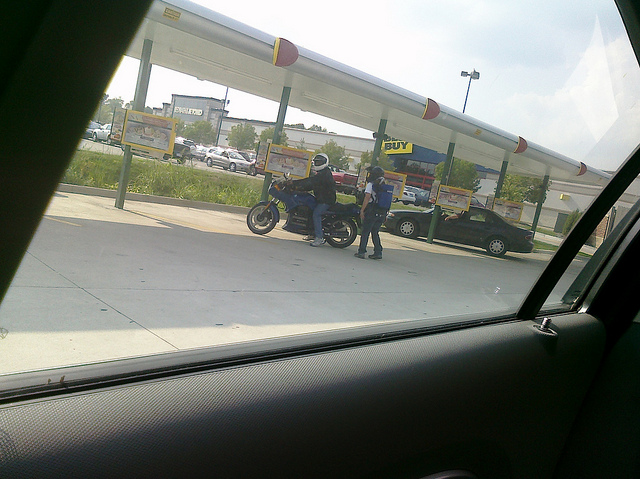
user: Given an image and a question. Answer the question in a short answer. Question: What type of gasoline is used to fill up this vehicle? Short Answer:
assistant: unleaded